Somerset

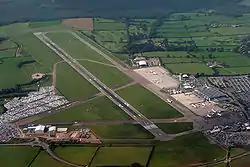
Bristol Airport, which is located in North Somerset

In Arthurian legend, Avalon became associated with Glastonbury Tor when monks at Glastonbury Abbey claimed to have discovered the bones of King Arthur and his queen. What is more certain is that Glastonbury was an important religious centre by 700 and claims to be "the oldest above-ground Christian church in the World" situated "in the mystical land of Avalon". The claim is based on dating the founding of the community of monks at AD 63, the year of the legendary visit of Joseph of Arimathea, who was supposed to have brought the Holy Grail.